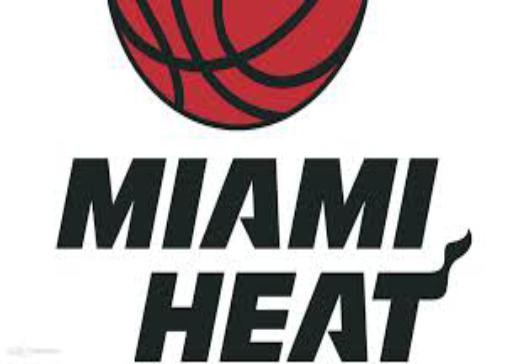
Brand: Heat-2
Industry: Clothes